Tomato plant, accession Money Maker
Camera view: horizontal (90 deg, fisheye); turntable rotation: 210 degrees
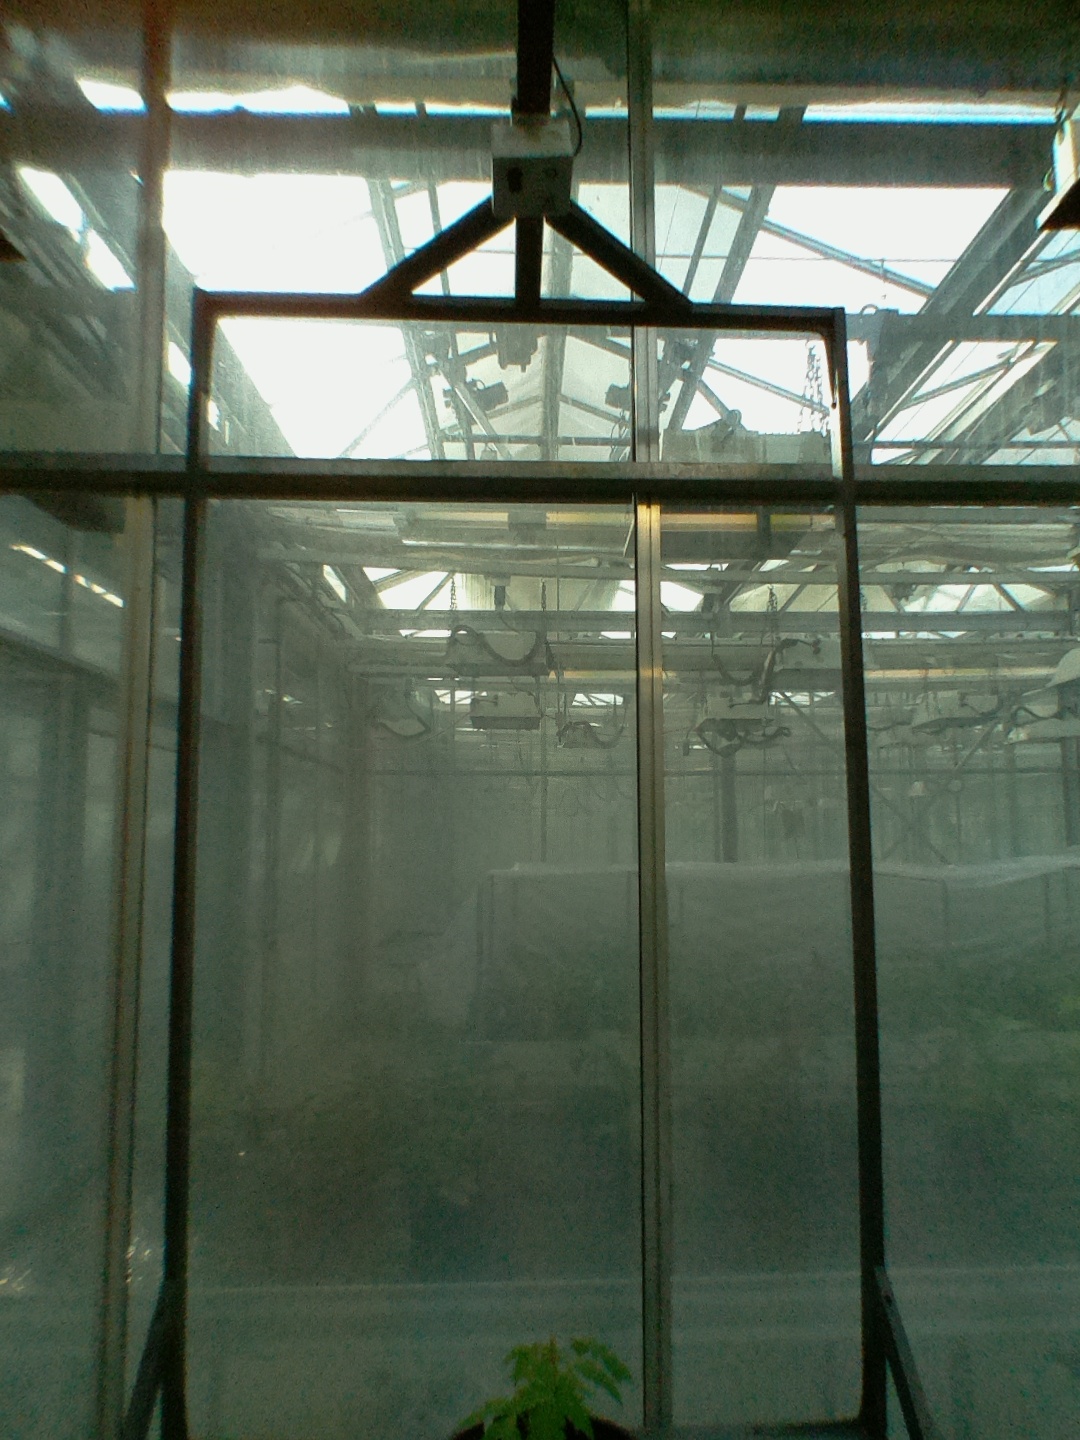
BBCH growth stage 13: 6 of true leaves visible